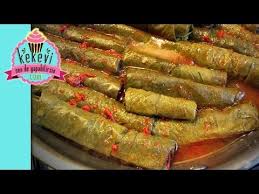
Yemek: yaprak_sarma